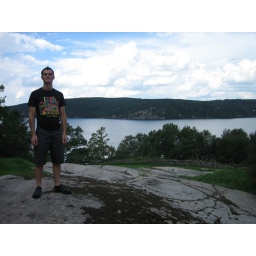
Daniel in front of the family home overlooking the lake below.